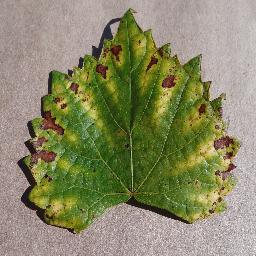
Label: Grape___Esca_(Black_Measles)